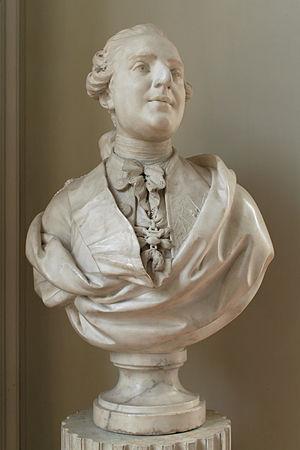
Antichambre du Petit Trianon, buste de Louis XVI, sculpture sur marbre de Louis-Simon Boizot, 1777. Hauteur
Le château du Petit Trianon est un bâtiment situé dans le domaine du Petit Trianon, au sein du parc de Versailles, dans le département français des Yvelines, en région Île-de-France.